Zetaproteobacteria

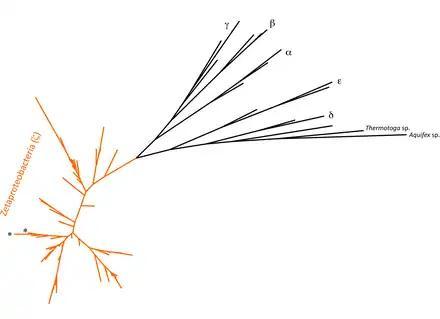
Phylogenetic tree showing the phylogenetic placement of the Zetaproteobacteria (orange branches) within the Pseudomonadota. Asterisks highlight the Zetaproteobacteria cultured isolates.

An operational taxonomic unit, or an OTU, allows a microbiologist to define a bacterial taxa using defined similarity bins based on a gene of interest. In microbial ecology, the small subunit ribosomal RNA gene is generally used at a cut off of 97% similarity to define an OTU. In the most basic sense, the OTU represents a bacterial species.